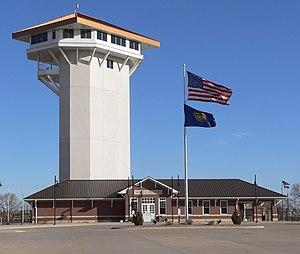
North Platte est une ville américaine, siège du comté de Lincoln dans le Nebraska, et dont la population était estimée en 2010 à 24 733 habitants.